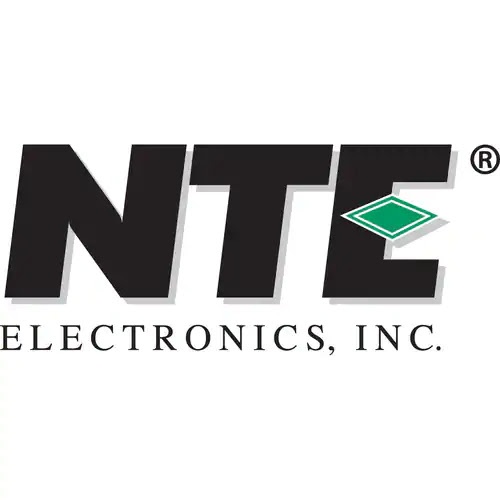
NTE1823
HYBRID MODULE 4-OUTPUT VOLTAGE REGULATOR FOR VCR 12-LEAD SIP
Brand: NTE
Category: Hardware > Power & Electrical Supplies > Voltage Transformers & Regulators > Voltage Regulators